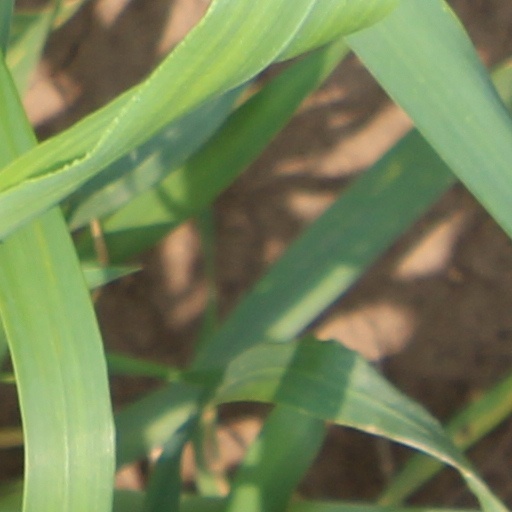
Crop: wheat